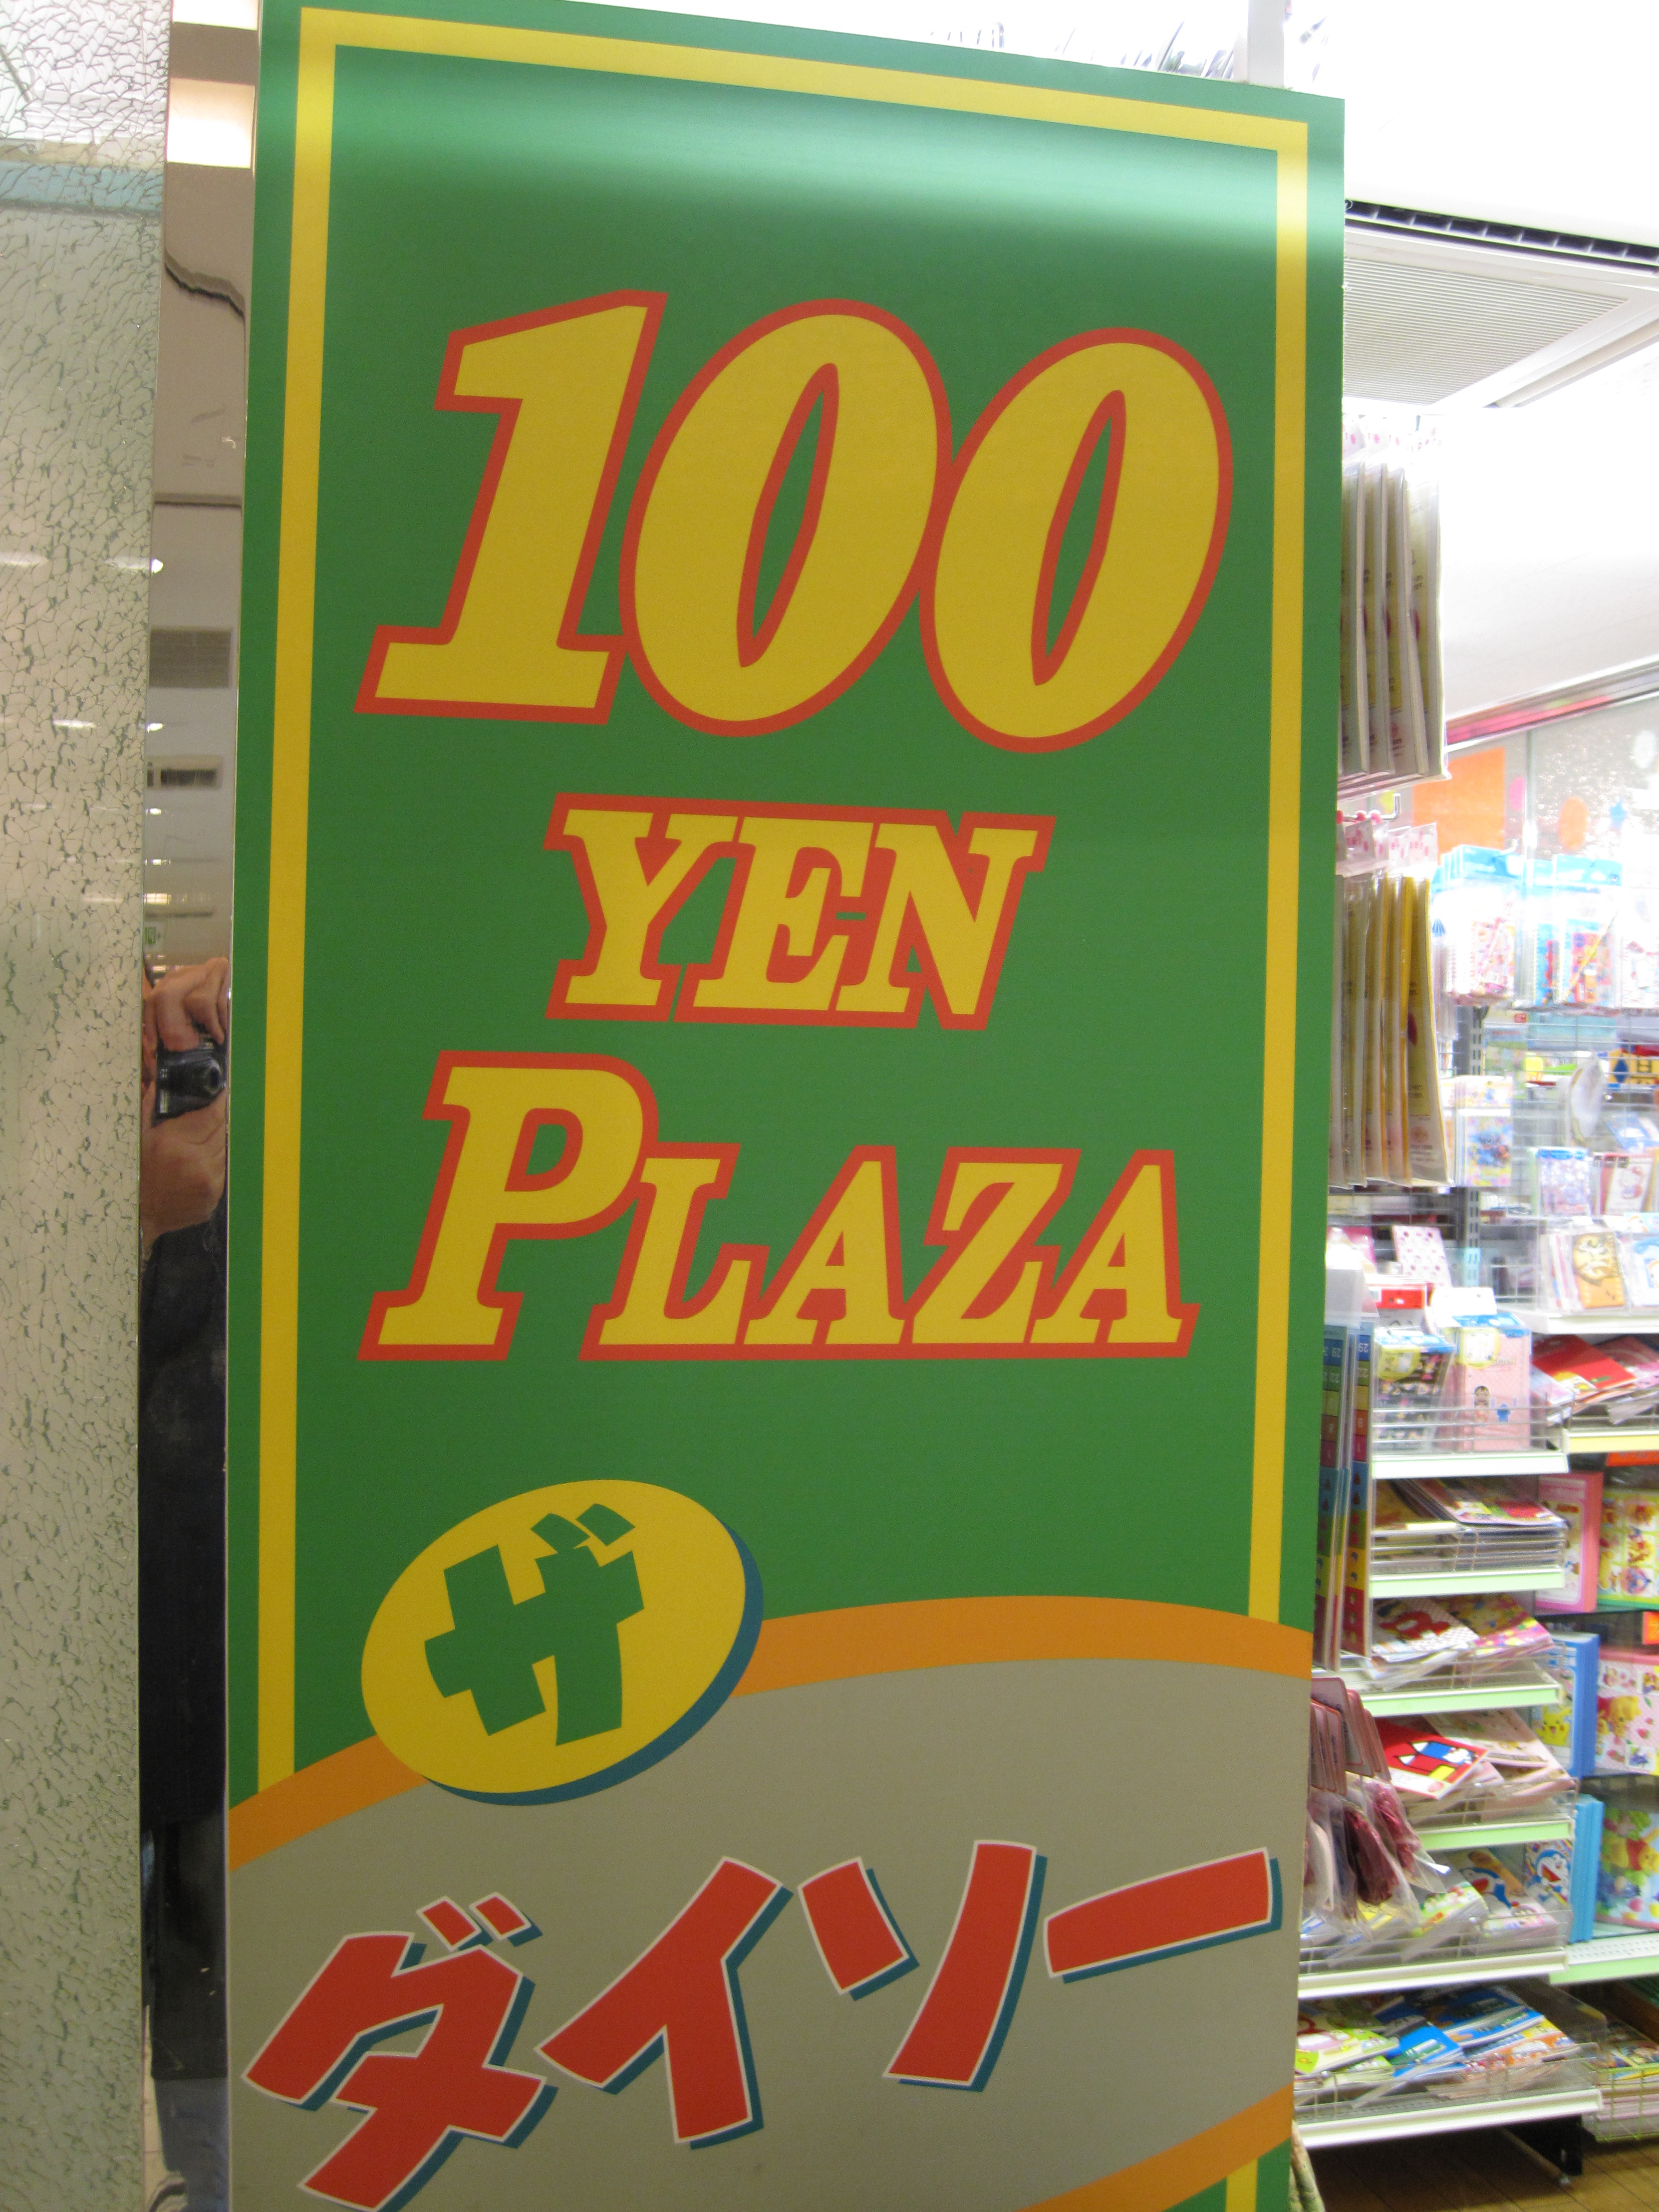
advertising, sign, banner, japan, signage, poster